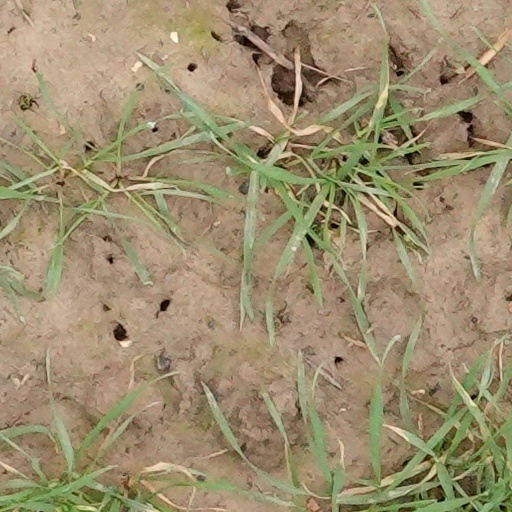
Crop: wheat